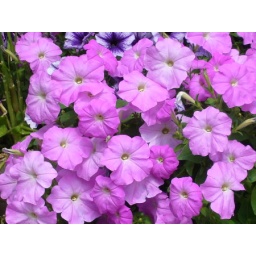
Pink flowers in a giant pot outside an office building